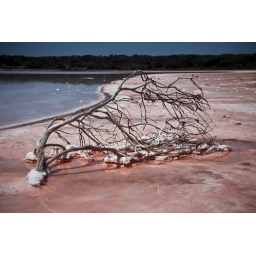
Withered tree in the pink salt pans along the Coorong SA.